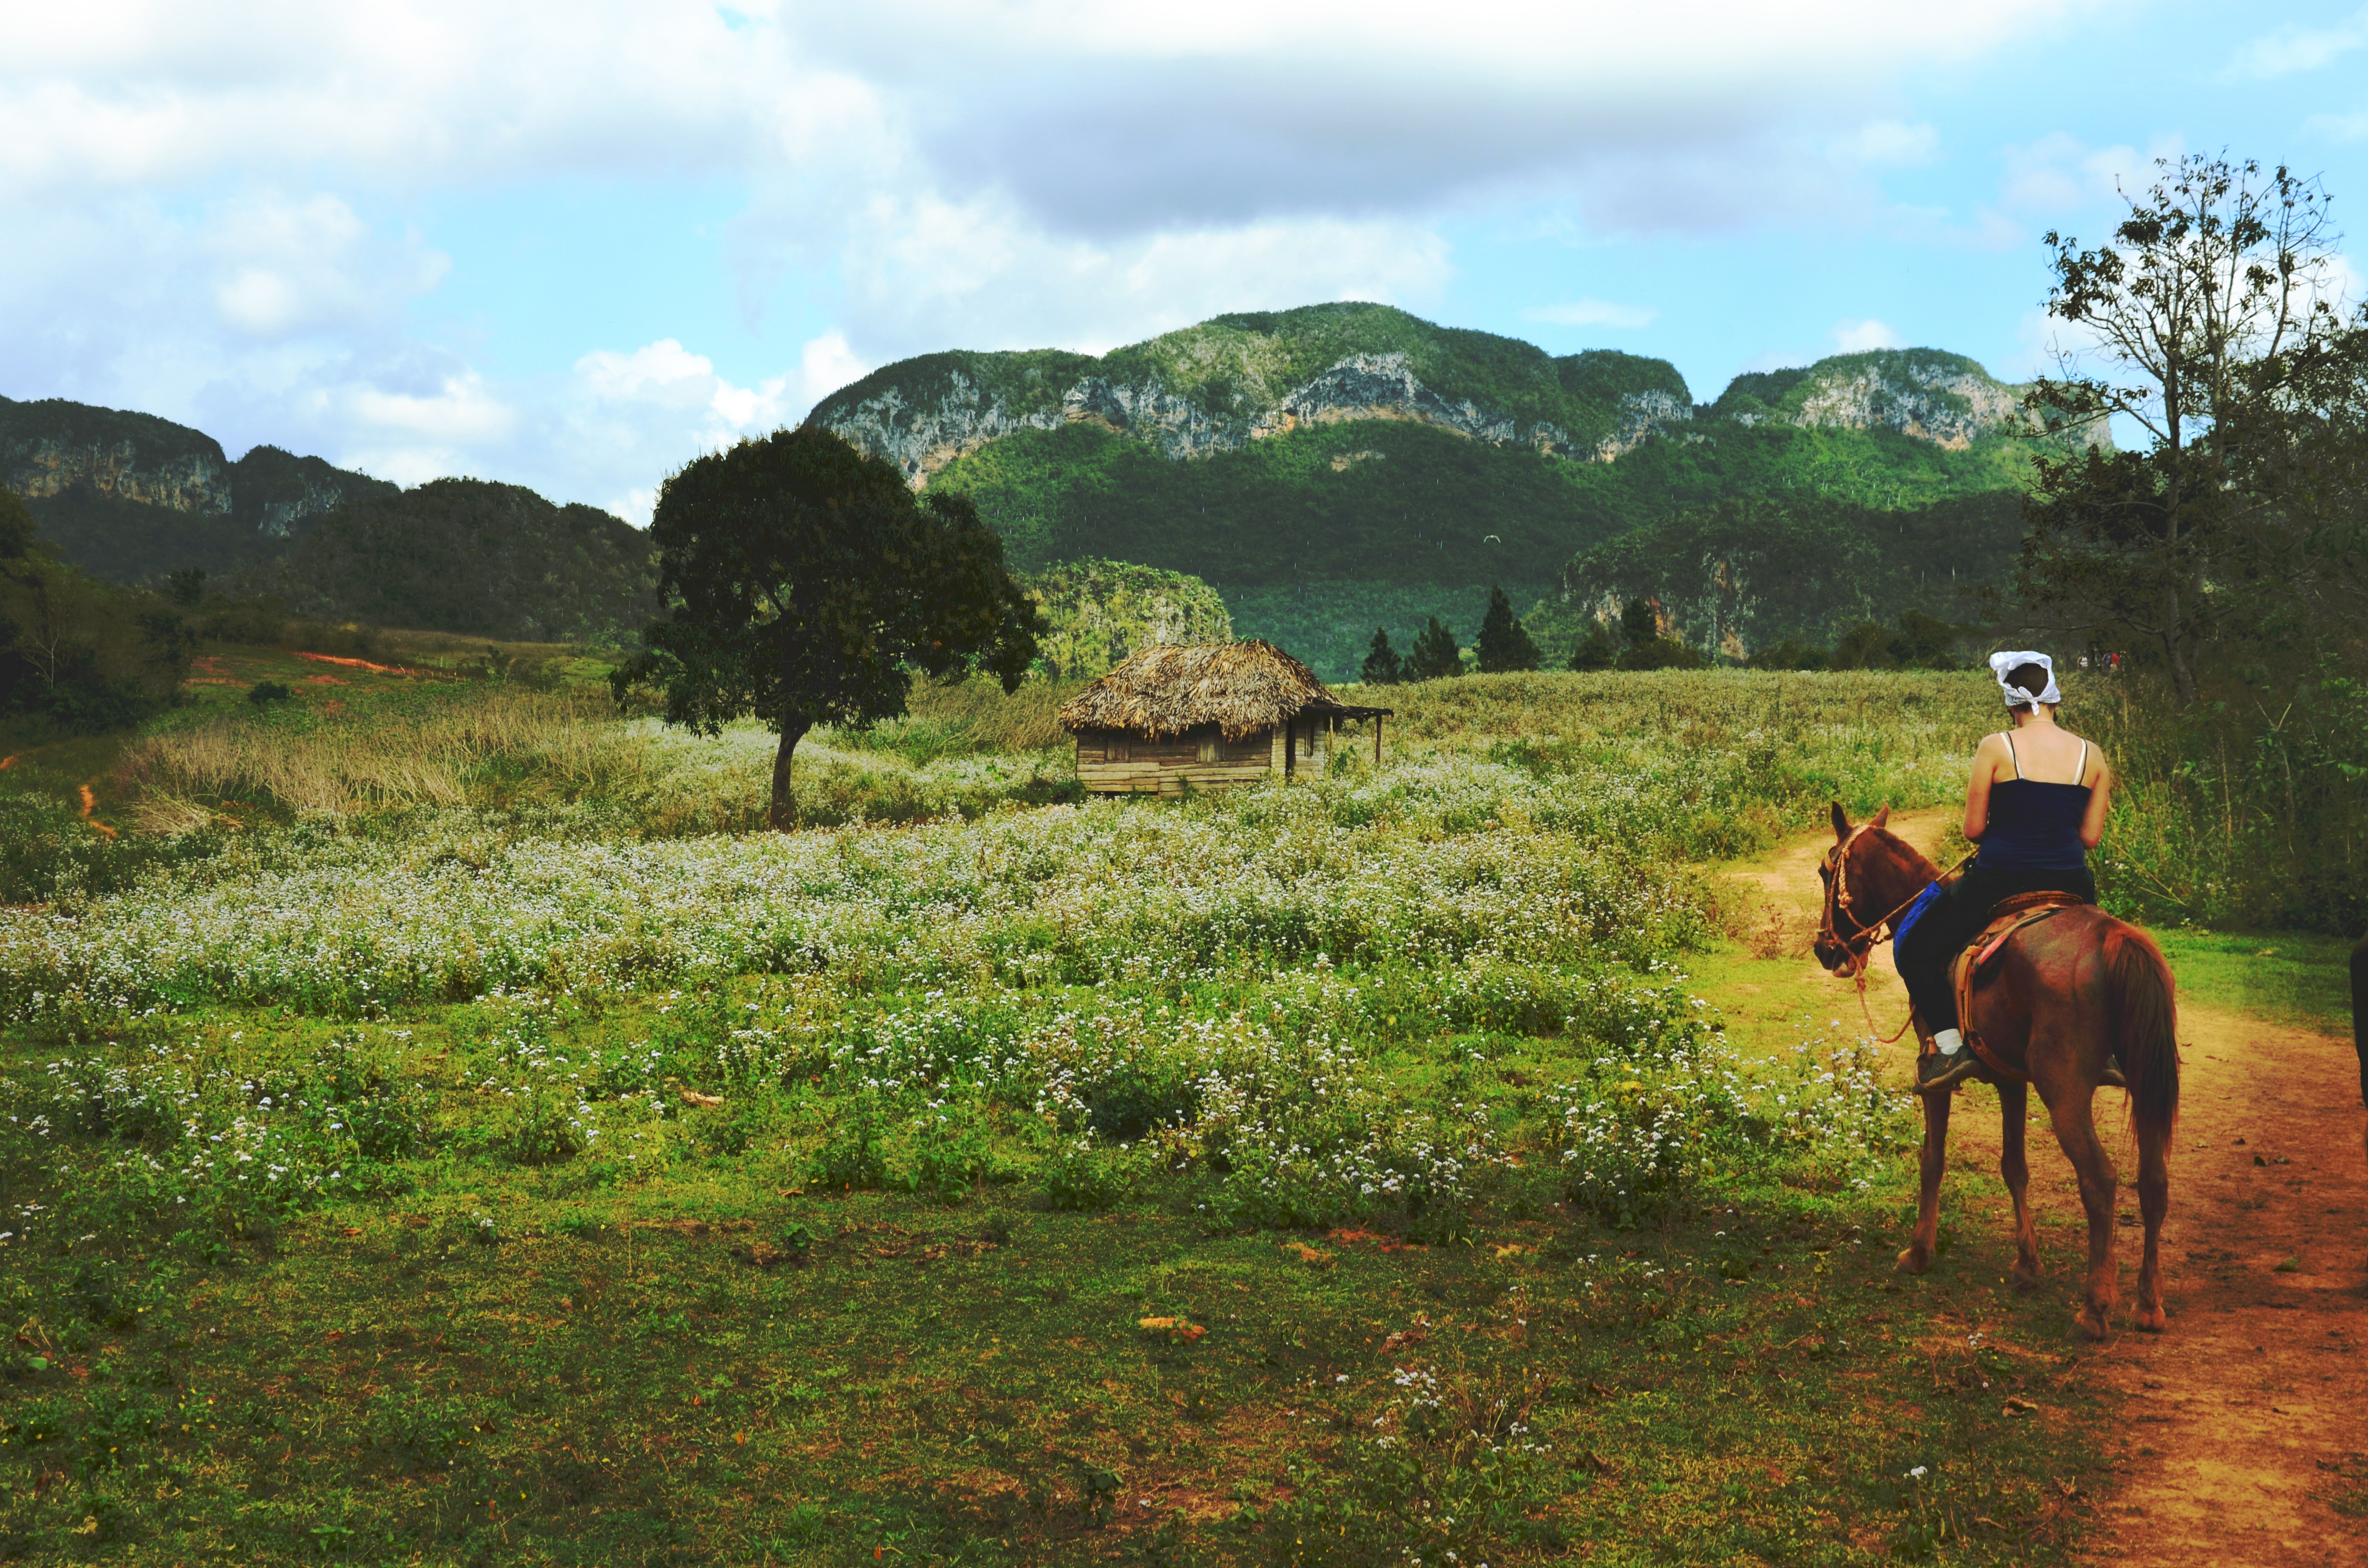
pasture, horse, grassland, wilderness, natural environment, ecosystem, grazing, prairie, meadow, field, rural area, trail riding, hill, landscape, ranch, plateau, farm, horse like mammal, valley